Kate Louise Brown

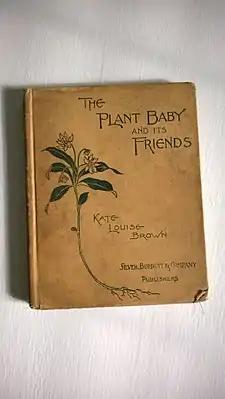

Her first novel was a story about southern life and slavery with the main protagonist dying at the end. Her later novels greatly contrast this story as she began writing about educational, religious, and science-based topics.